Blu (rapper)

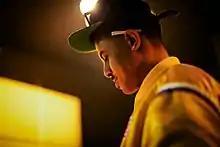
Barnes in 2013

Johnson Barnes III (born April 15, 1983), better known by his stage name Blu, is an American rapper and record producer from Los Angeles, California. He performs as one half of the duo Blu & Exile, which was formed in 2007 and whom released their debut studio album, "Below the Heavens" in July of that year. He is also the forefront member of the California-based collective, Dirty Science. He is recognized for his collaborative albums with record producers Mainframe, Ta'Raach, Bombay, Damu the Fudgemunk, Madlib, Nottz, and Union Analogtronics. Since his debut, he has had a productive standard of releasing multiple albums.